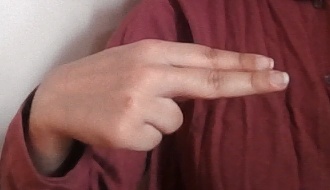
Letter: ain